Lenovo IdeaPad Yoga 11S

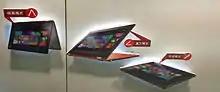
Various configurations possible with the Yoga 11S and Yoga 13

Like other models in the IdeaPad Yoga line, the Yoga 11S has a convertible form factor. Its screen can flip into a range of positions that allow it to serve as a regular laptop and tablet device as well as being able to function in "tent mode" and "stand mode." Like the Yoga 11, the 11S is available in silver and clementine orange.